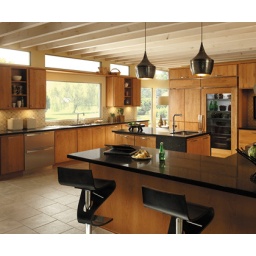
This kitchen cabinetry was created with the Monroe door style in Cherry finished in Harvest.